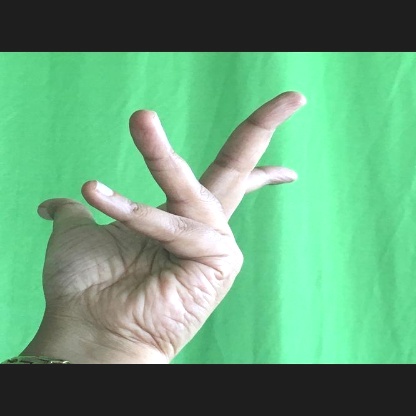
Mudra: Alapadmam